Agni Poolu (film)

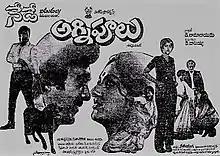
Theatrical release poster

Agni Poolu is a 1981 Indian Telugu-language drama film directed by K. Bapayya and produced by D. Ramanaidu. The film stars Krishnam Raju, Jayasudha, Jaya Prada, Jayanthi, Sarath Babu, Sudhakar and Kaikala Satyanarayana. It was based on Yaddanapudi Sulochana Rani's 1971 novel of the same name.